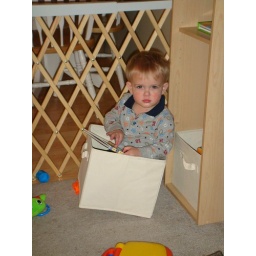
reading my book in a basket